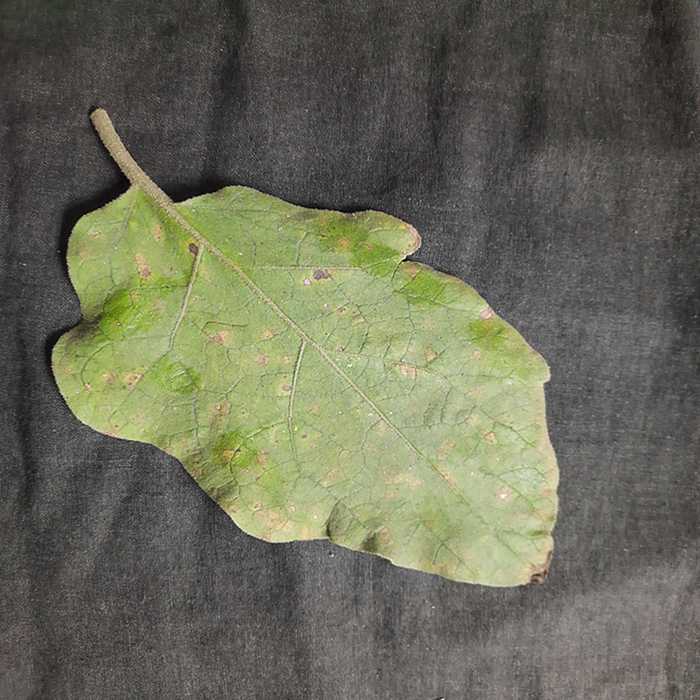
Plant: Eggplant
Label: Eggplant Cercopora leaf spot